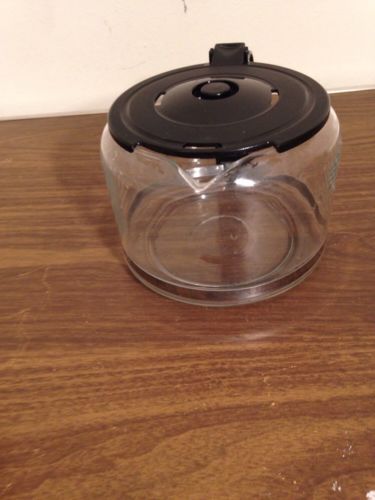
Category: coffee maker